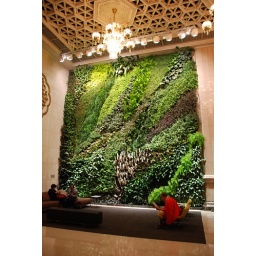
green wall in the lobby of the national concert hall